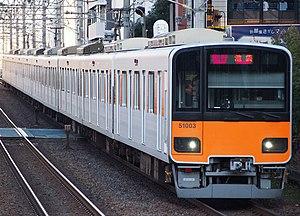
La ligne Tōbu Tōjō est une des 2 lignes ferroviaires principales de la compagnie privée Tōbu à dans la région de Kantō au Japon. Elle relie la gare d'Ikebukuro à Tokyo à celle de Yorii dans la préfecture de Saitama. C'est une ligne avec un fort trafic de trains de banlieue.
La Tōbu Railway Co., Ltd. ou simplement Tōbu est une entreprise privée japonaise qui gère des lignes de chemin de fer dans la région de Tokyo, Saitama, Chiba, la préfecture de Tochigi et la préfecture de Gunma.